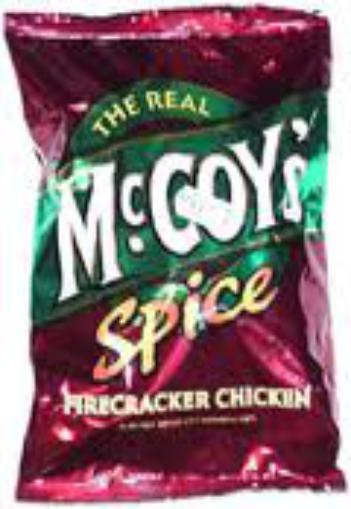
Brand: McCoys Crisps
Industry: Food